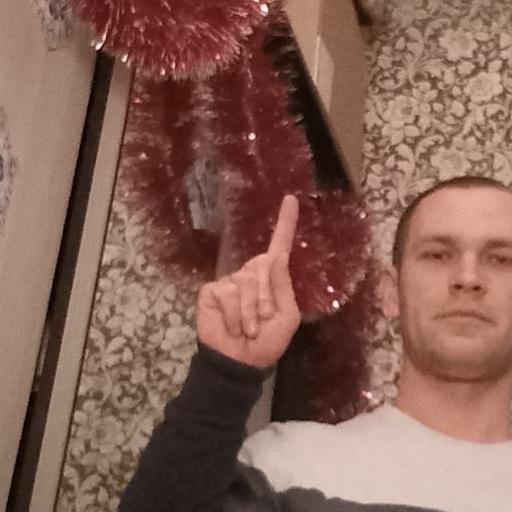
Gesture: one